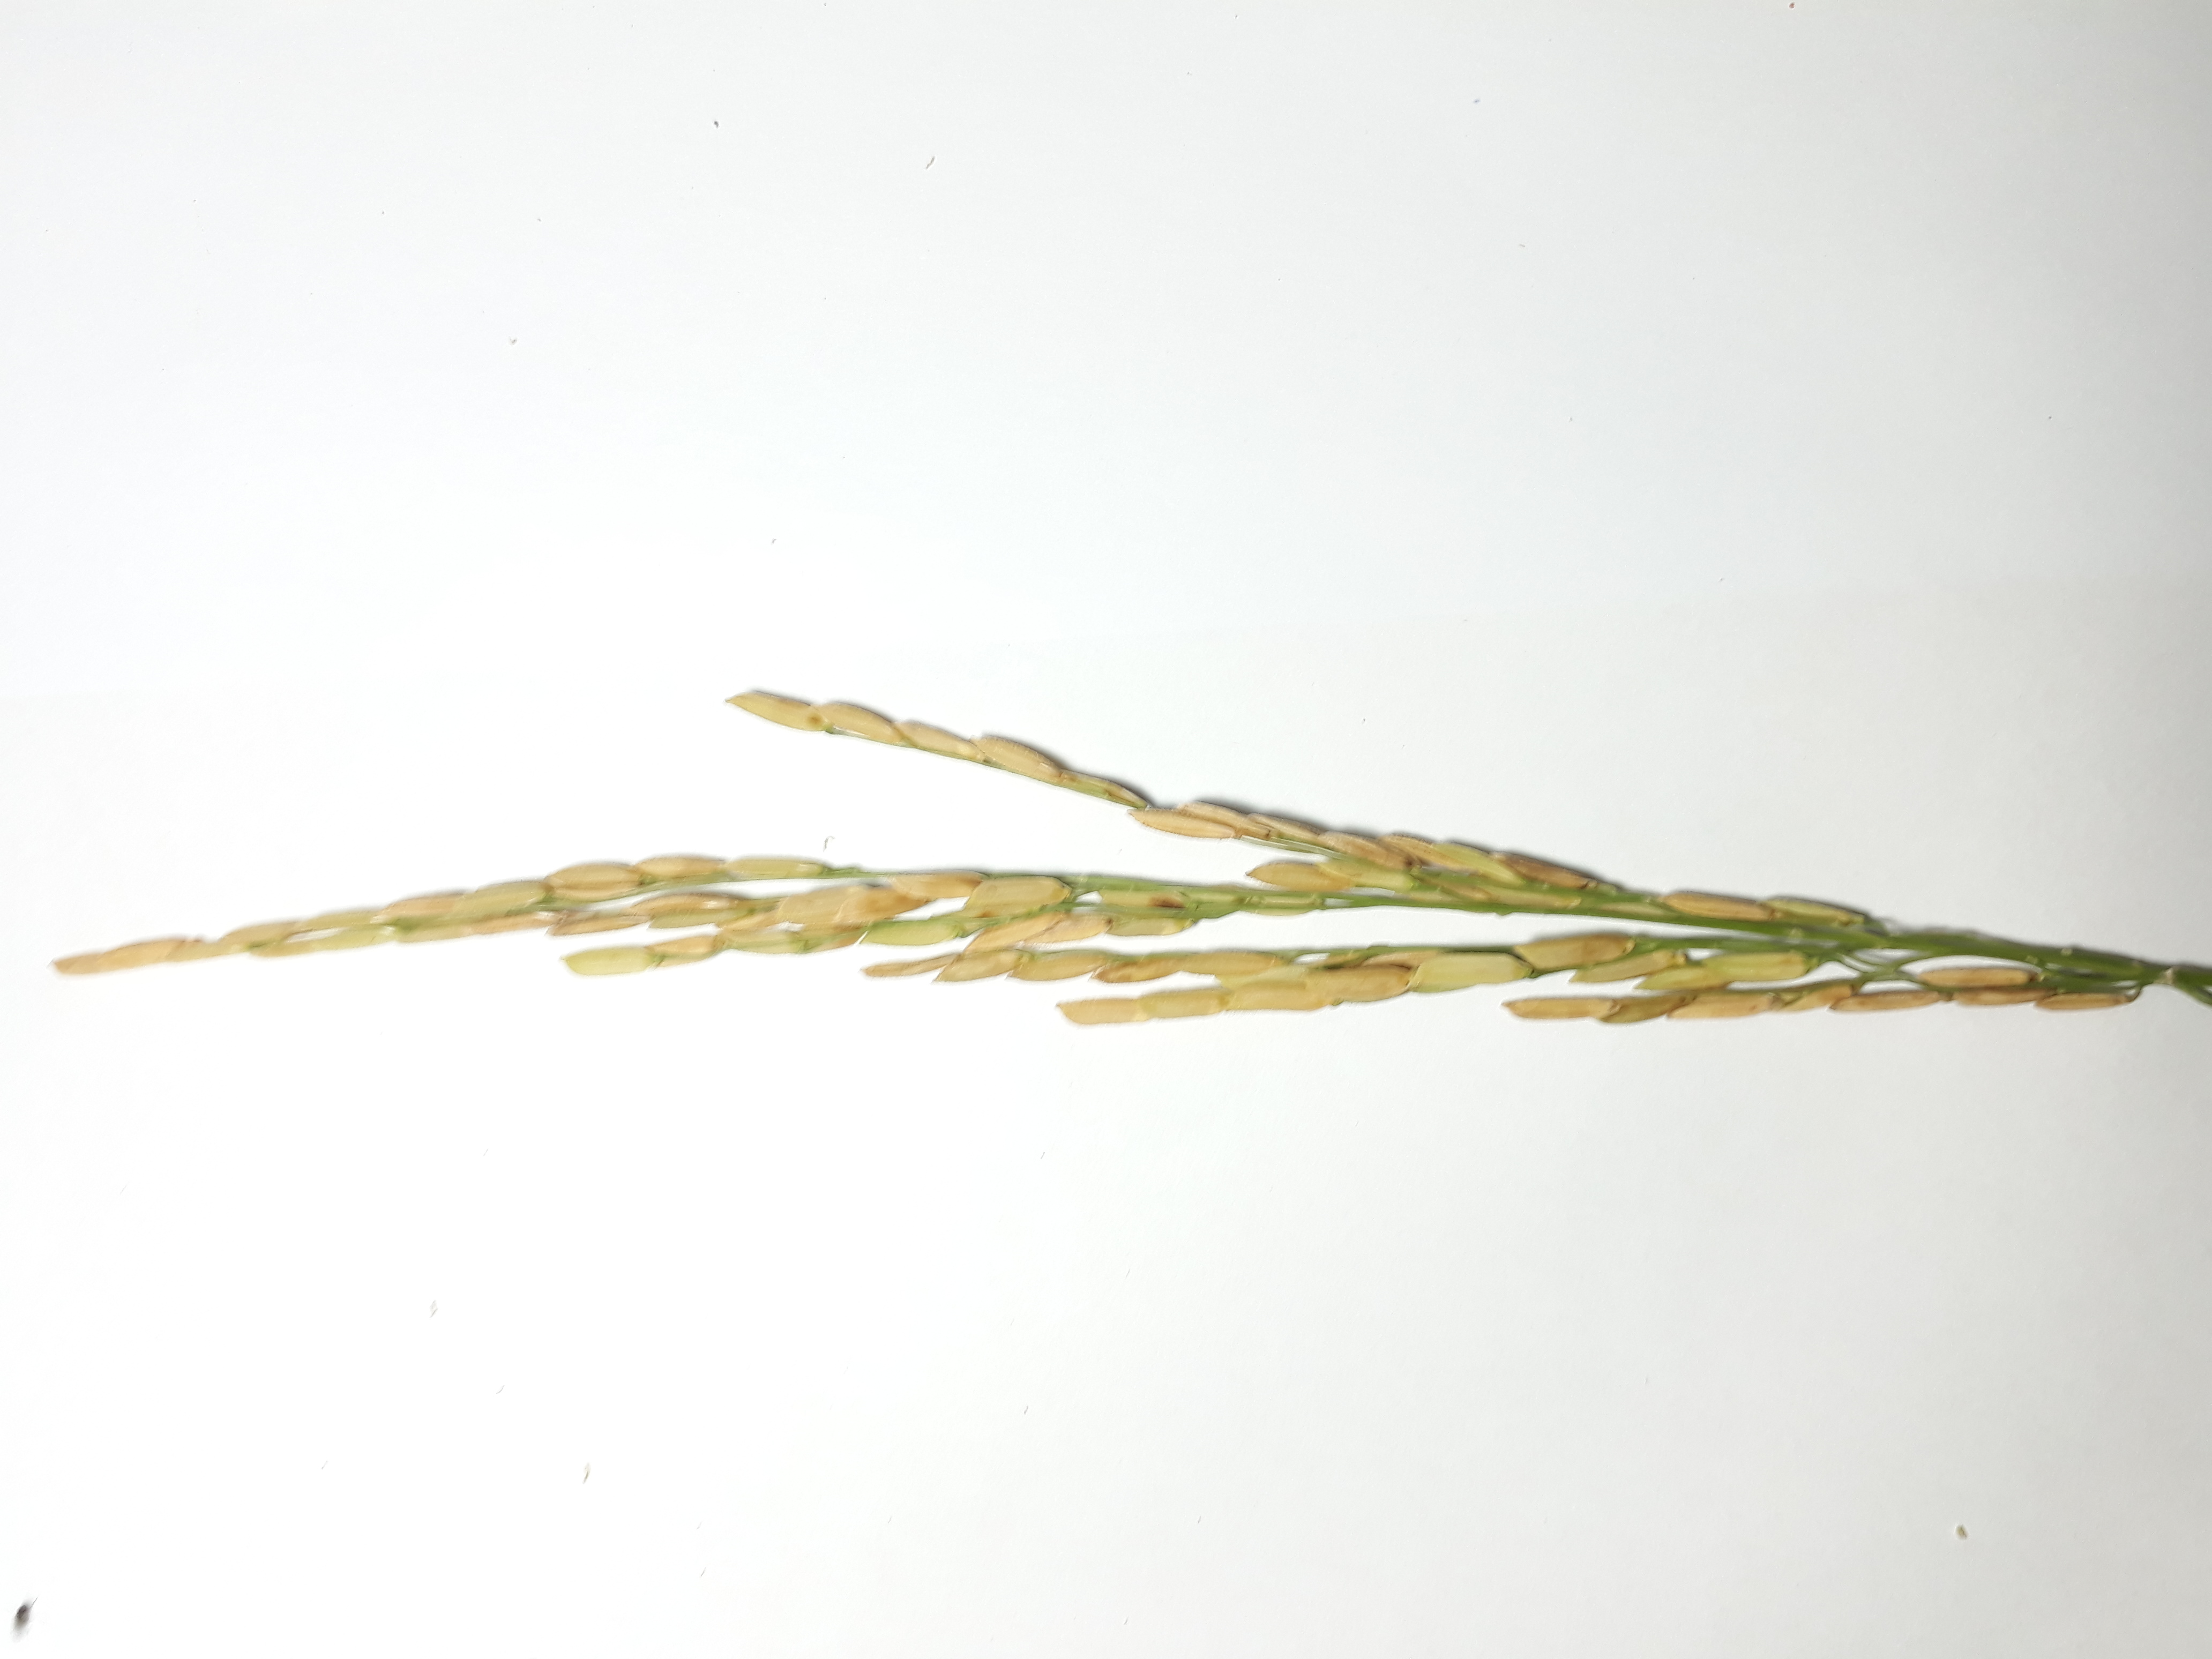
Label: Mild